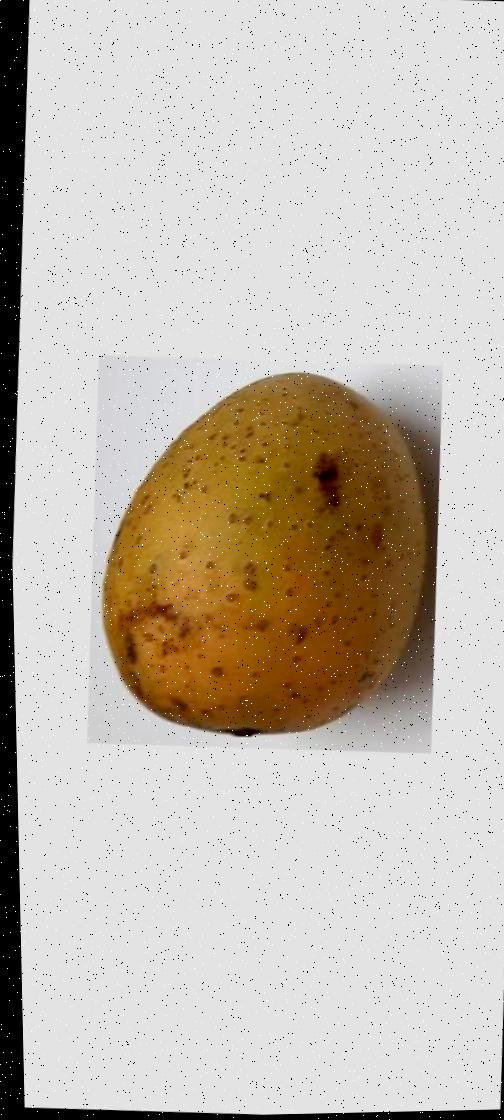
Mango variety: Gourmoti